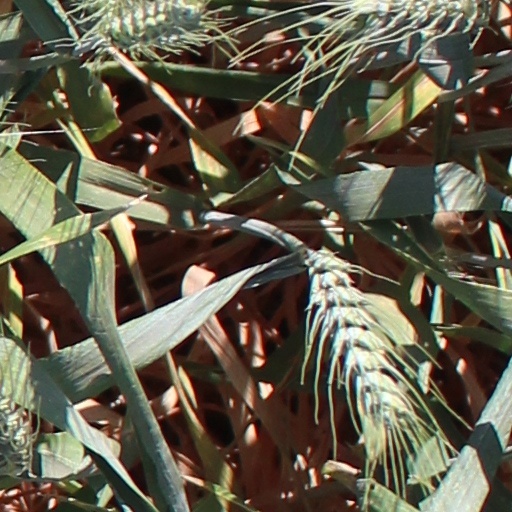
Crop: wheat